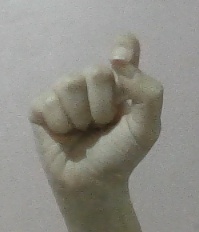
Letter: fa